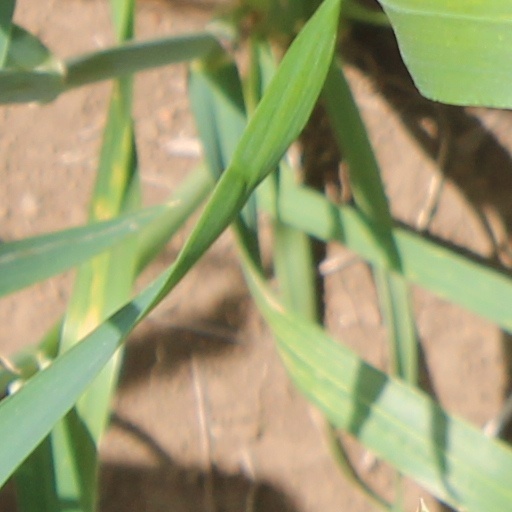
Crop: wheat